Theodor Lipps

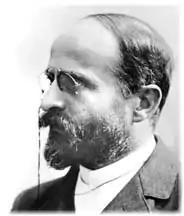
Theodor Lipps (unknown year)

Theodor Lipps (28 July 1851 – 17 October 1914) was a German philosopher, known for his theory regarding aesthetics, creating the framework for the concept of "Einfühlung" (empathy)"," defined as, "projecting oneself onto the object of perception." This has then led onto opening up a new branch of interdisciplinary research in the overlap between psychology and philosophy.